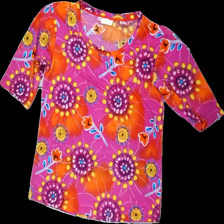
View: front
Type: T-shirt
Category: Ladies
Brand: Not in the list
Brand text on label: katti
Colors: Purple, Orange, Yellow, Multicolor
Material: 100% polyester
Pattern: Geometric print
Cut: Regular
Size: M
Season: All
Trend: 80s
Damage location: top right
Damage 2 location: bottom left
Damage 3 location: top right
Price range: 50-100
Recommended usage: Reuse
Description: lila t-shirt med cirklar och blommor på
Comment: vintage